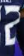
Number: 2